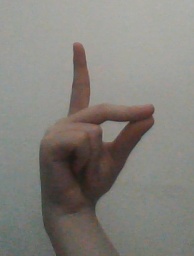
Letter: ta